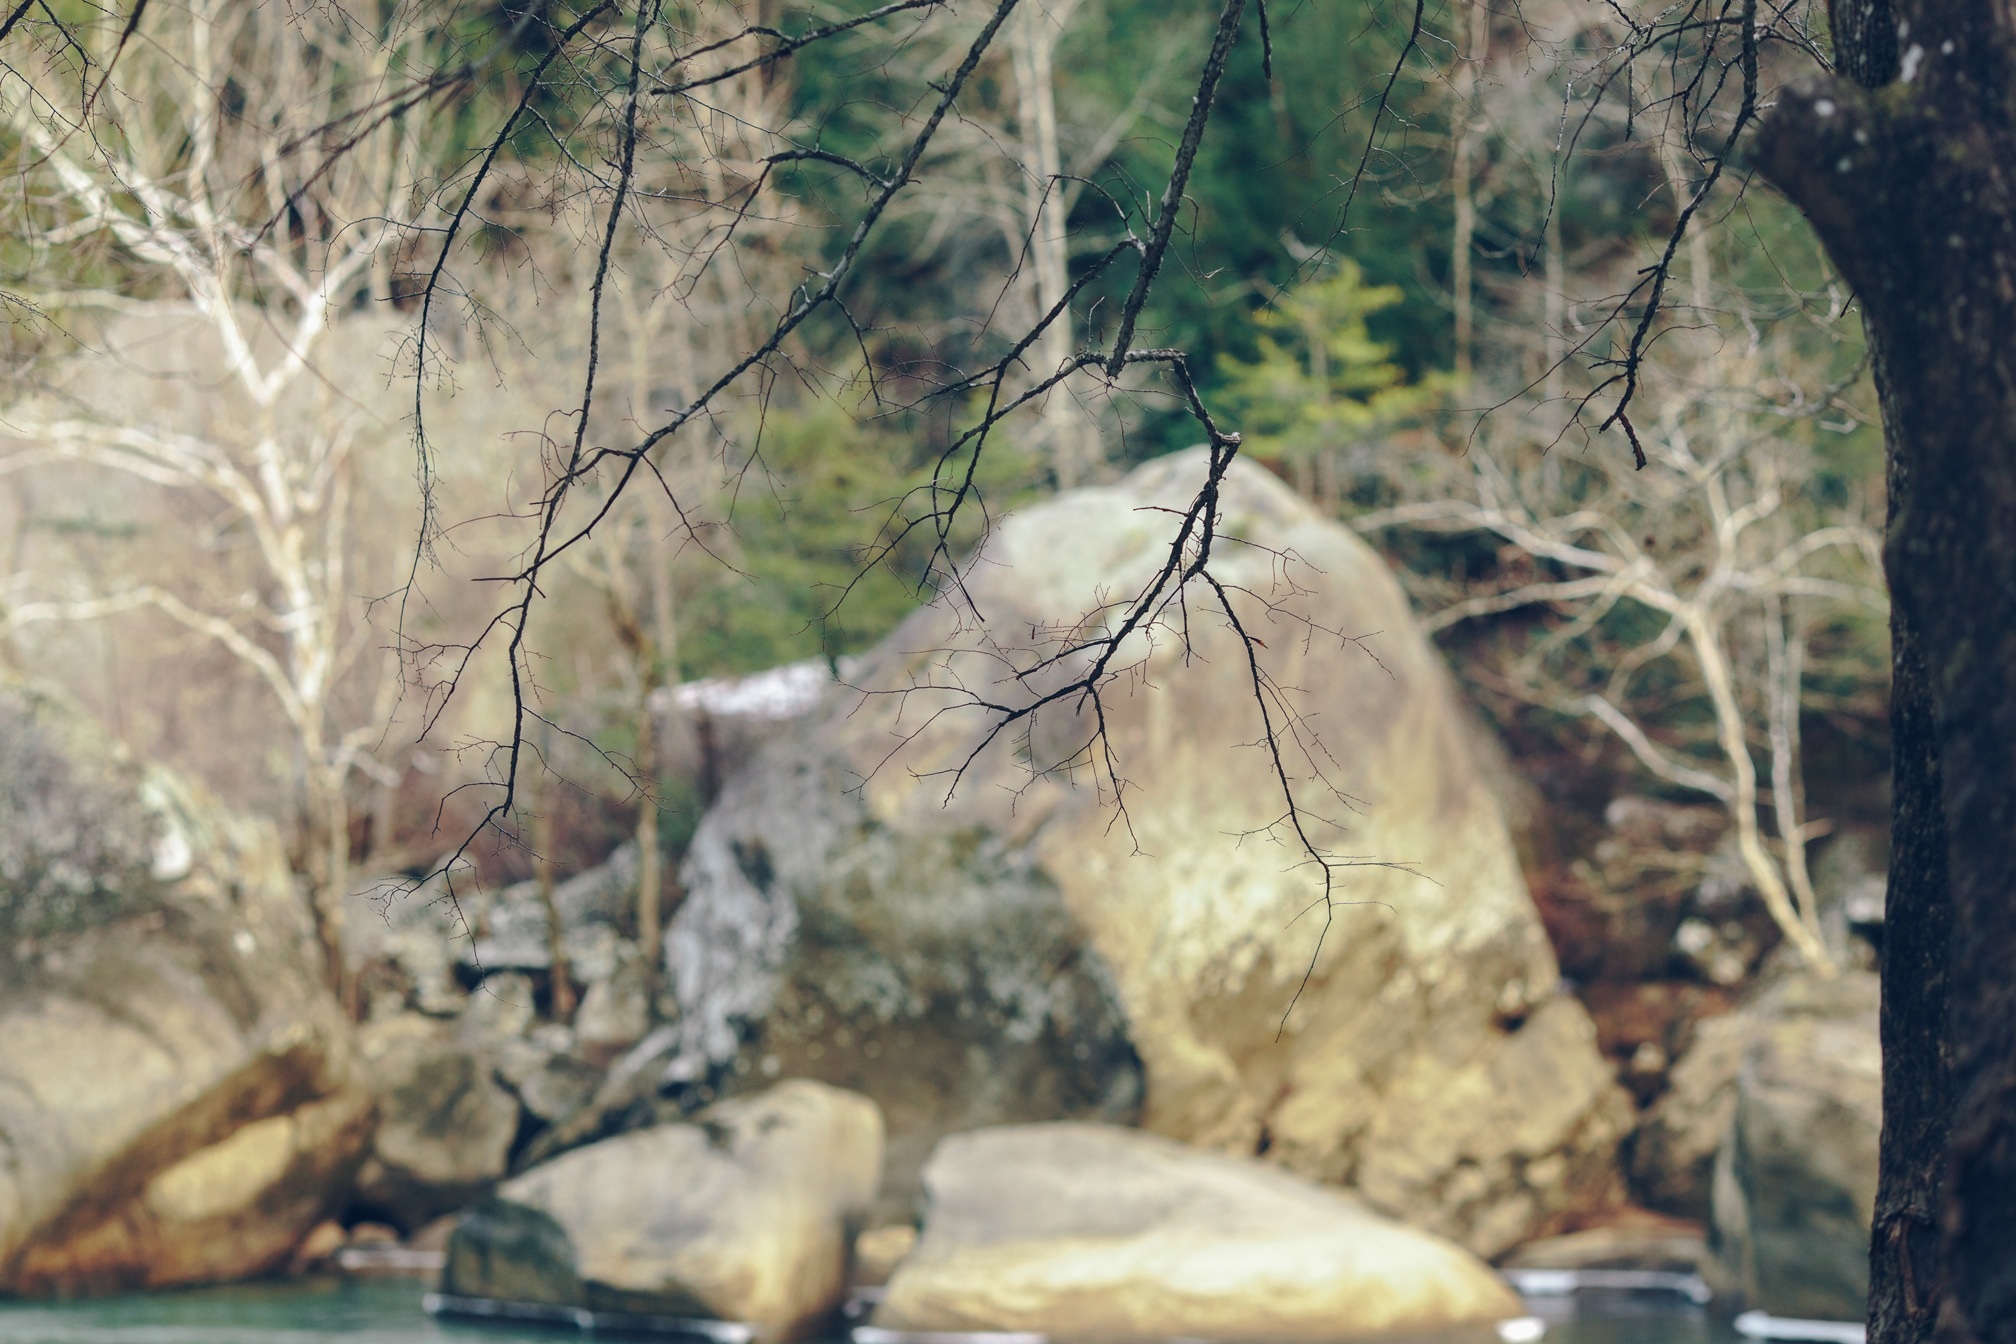
landscape, tree, water, nature, rock, creek, wilderness, river, stone, wildlife, environment, stream, brook, trees, rocks, branches